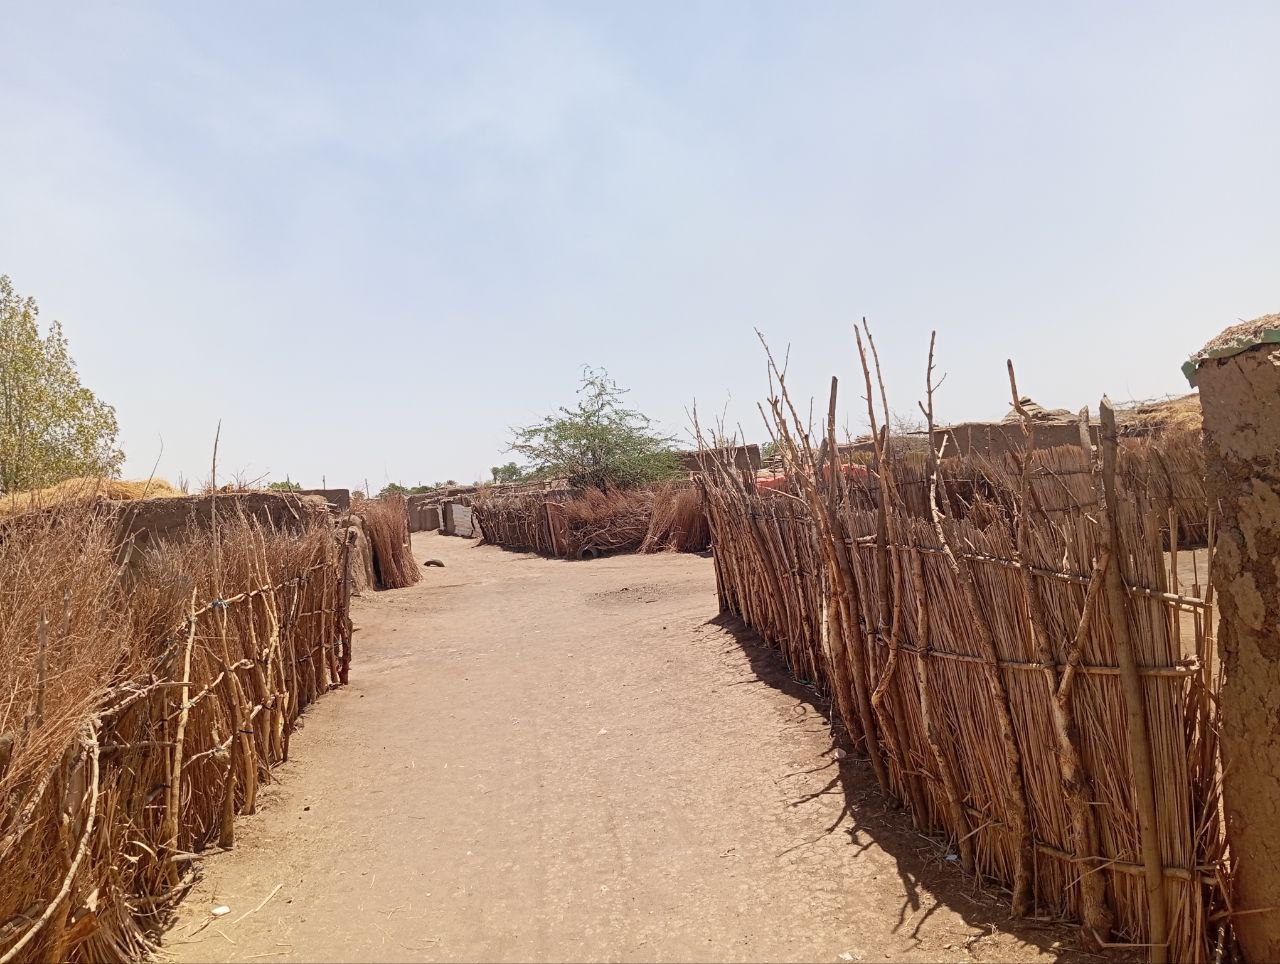
الوصف بالفصحى: ممر يفصل بين حوائط مصنوعة من الأعواد الجافة
الوصف بالعامية السودانية: ممر بيفصل بين حيط صانعنها من الأعواد الجافة
التصنيف: Rural & Daily Life